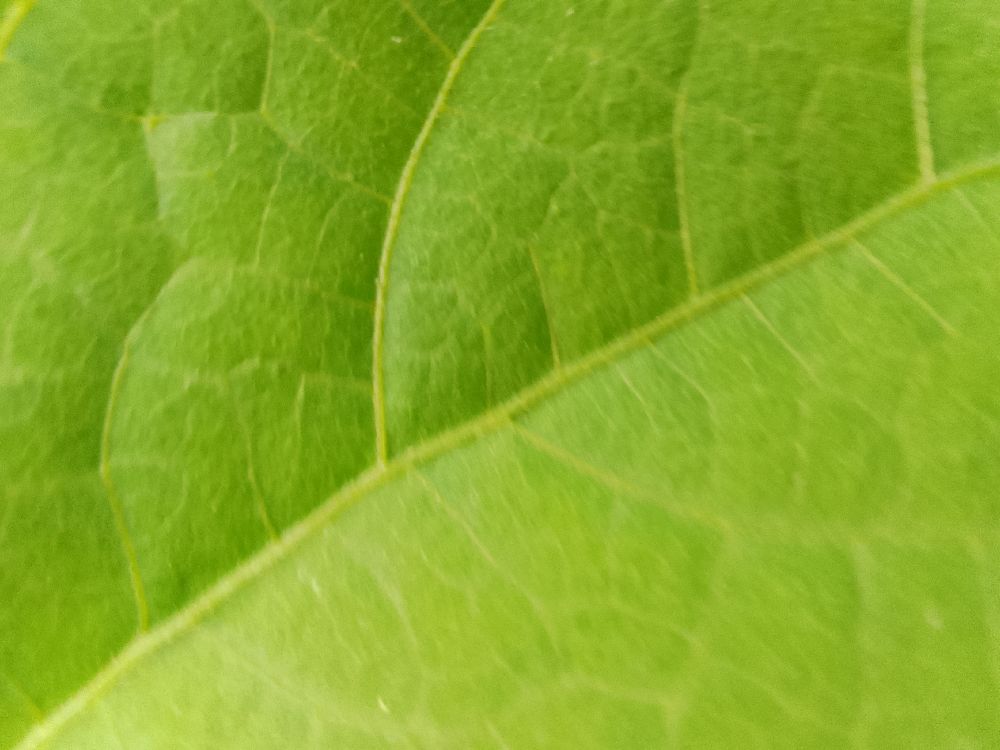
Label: healthy